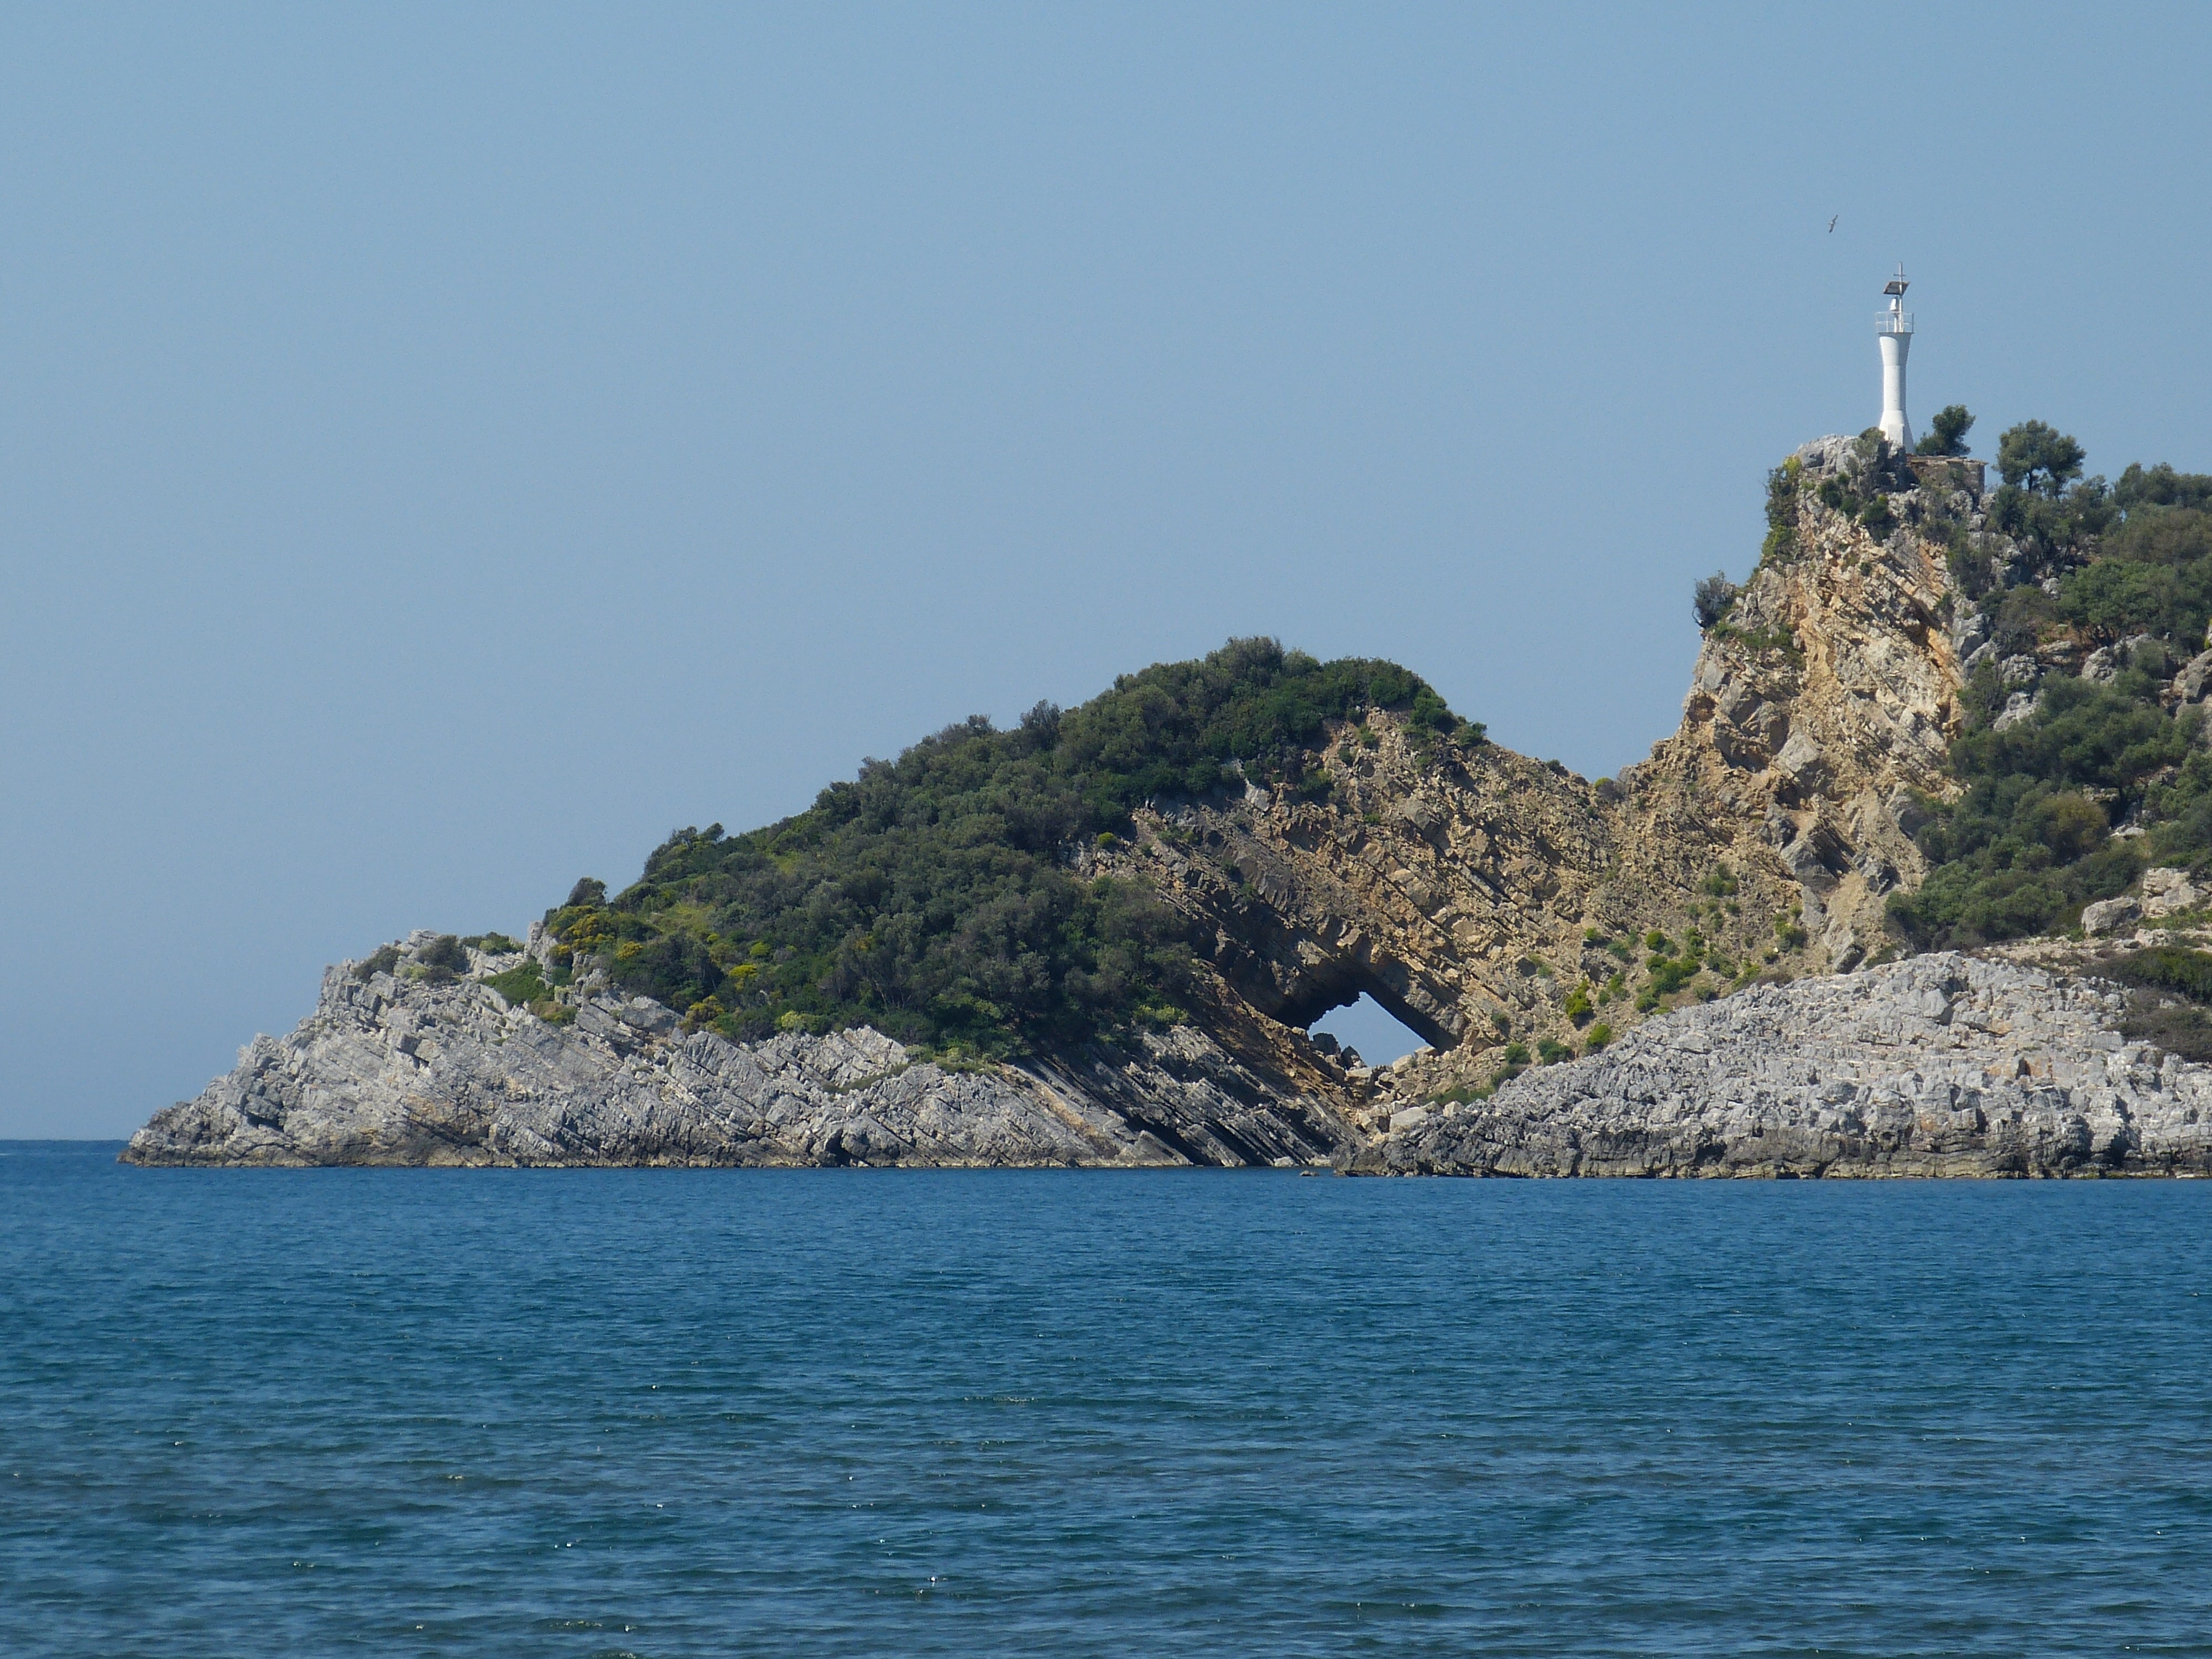
beach, landscape, sea, coast, water, rock, ocean, lighthouse, shore, vacation, cliff, cove, tower, bay, island, terrain, body of water, cliffs, turkey, cape, islet, rock formations, landform, dalyan, lycia